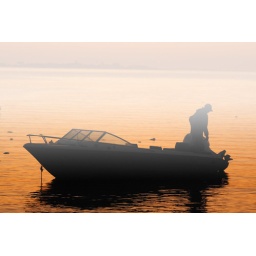
Bharain's man fixing his boat machine near Abosobh Beach - Bahrain